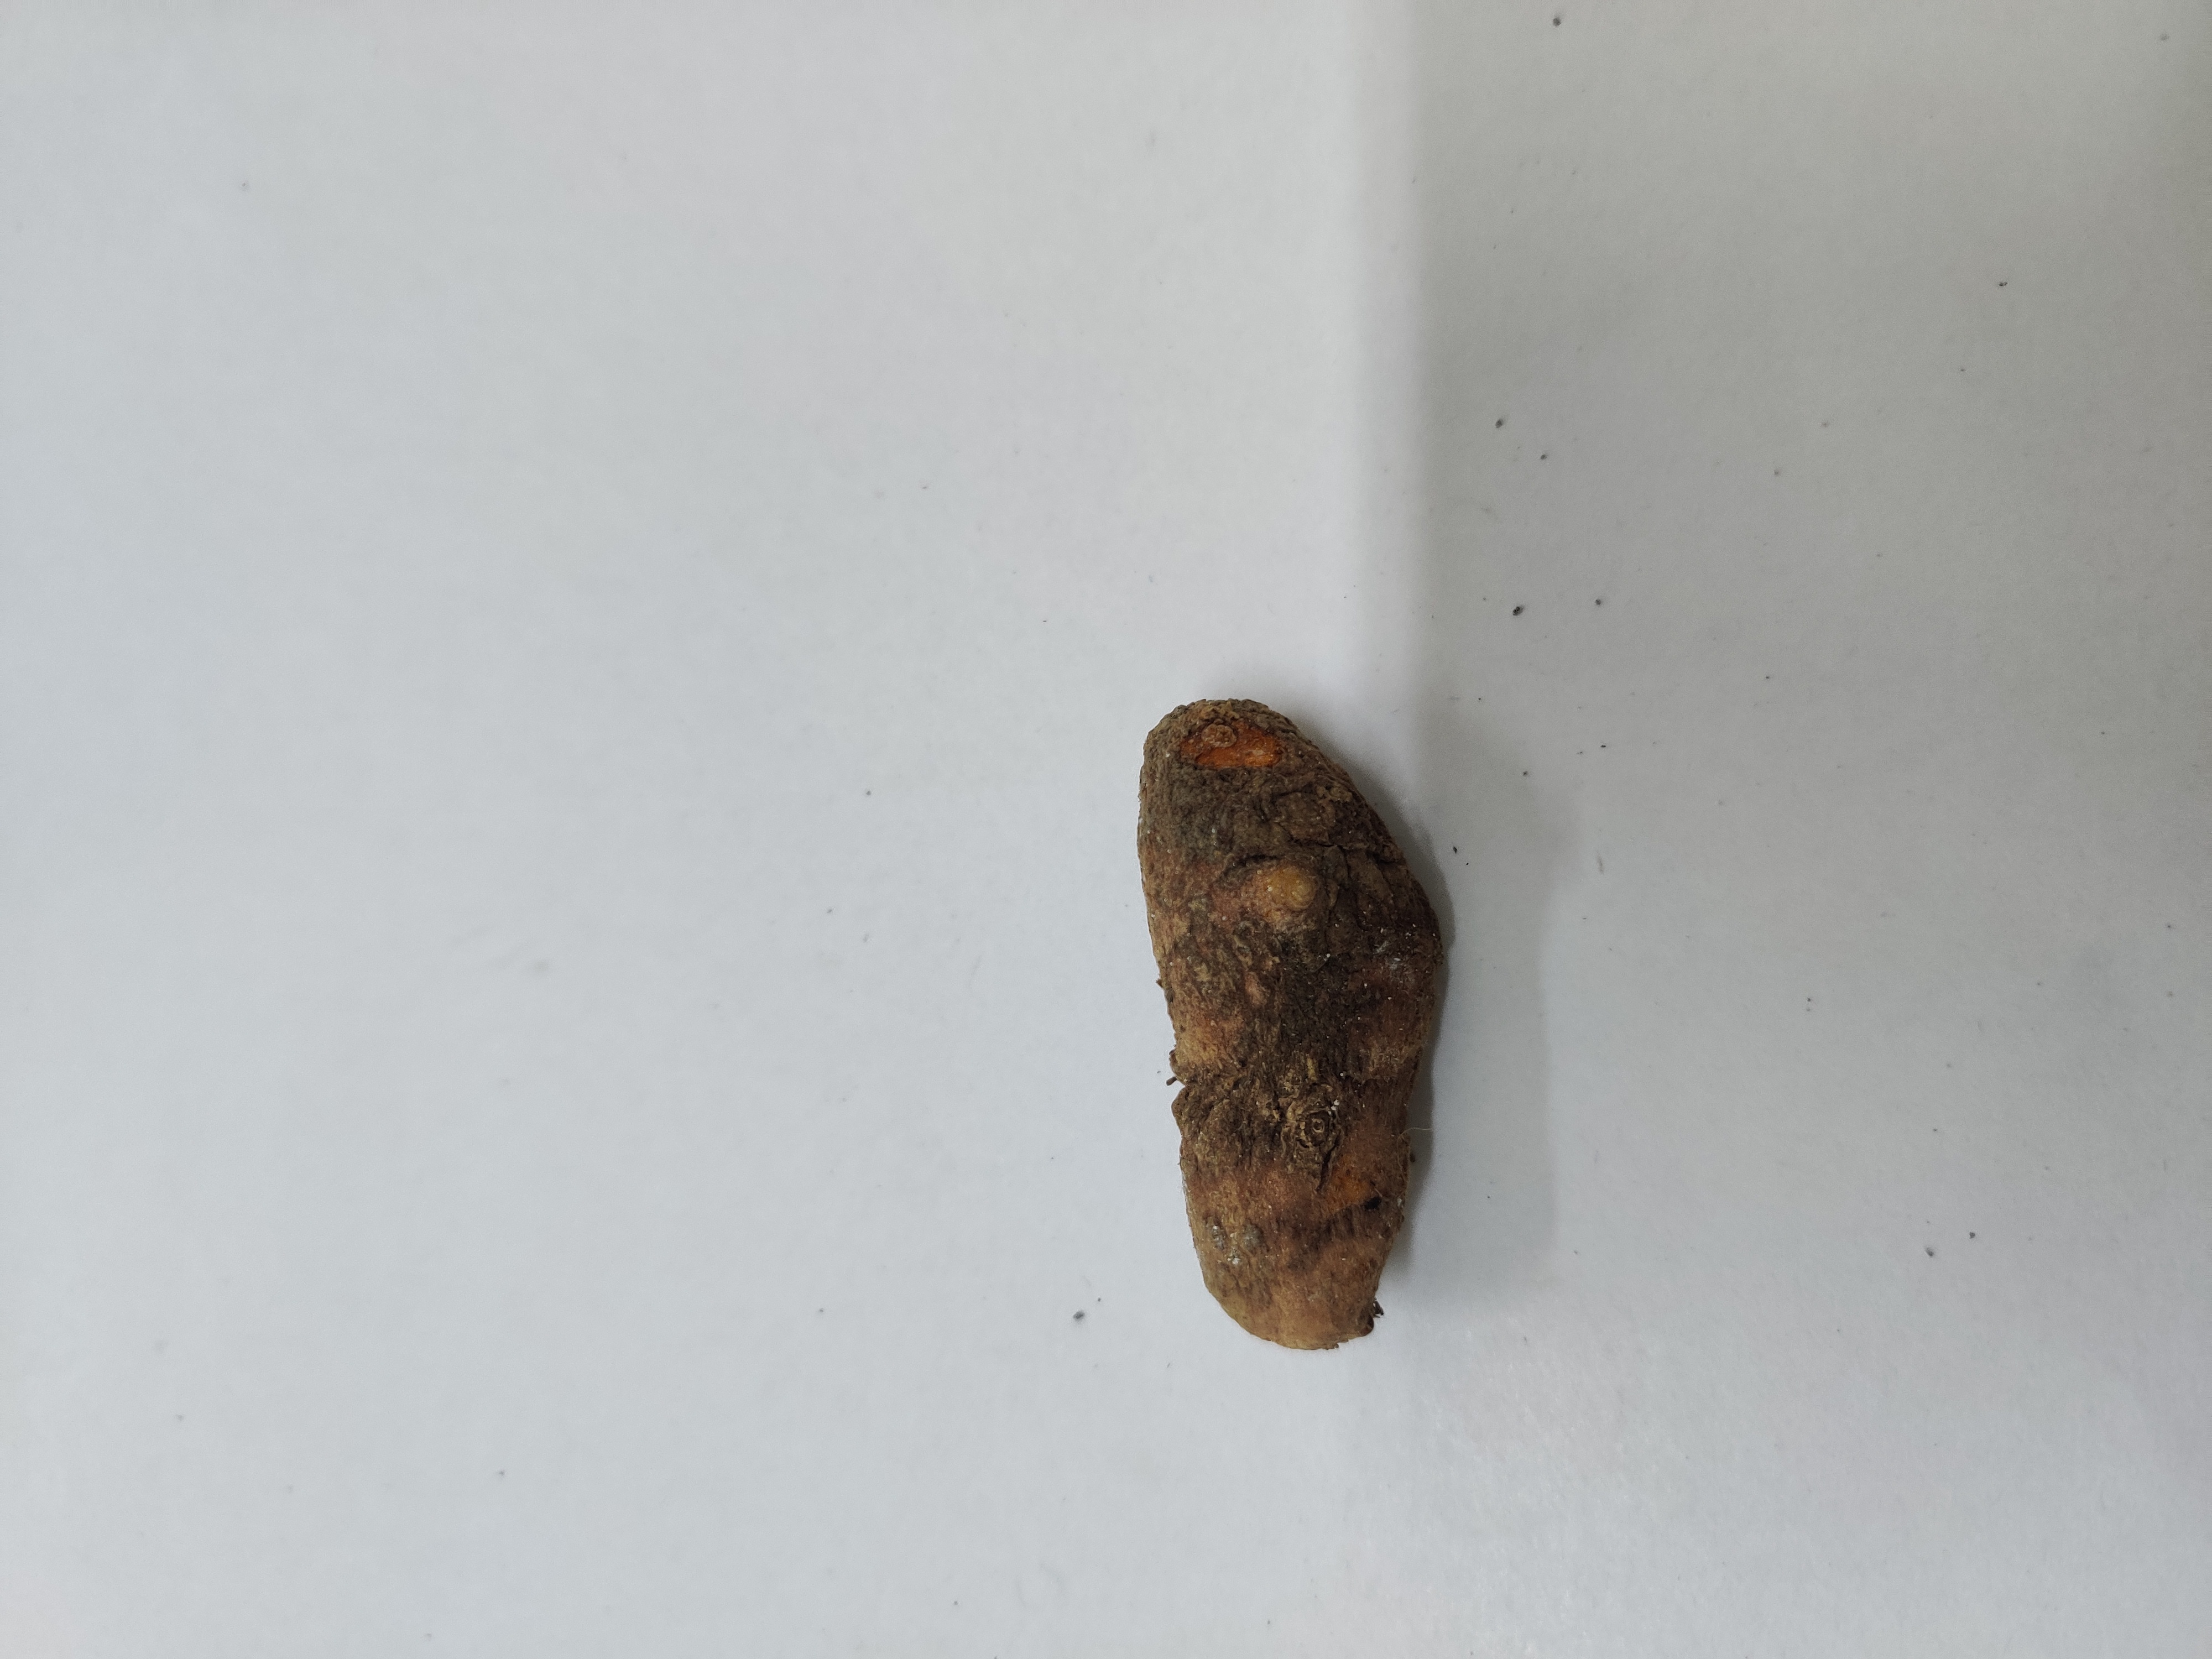
Crop: Turmeric
Condition: Severely Damaged